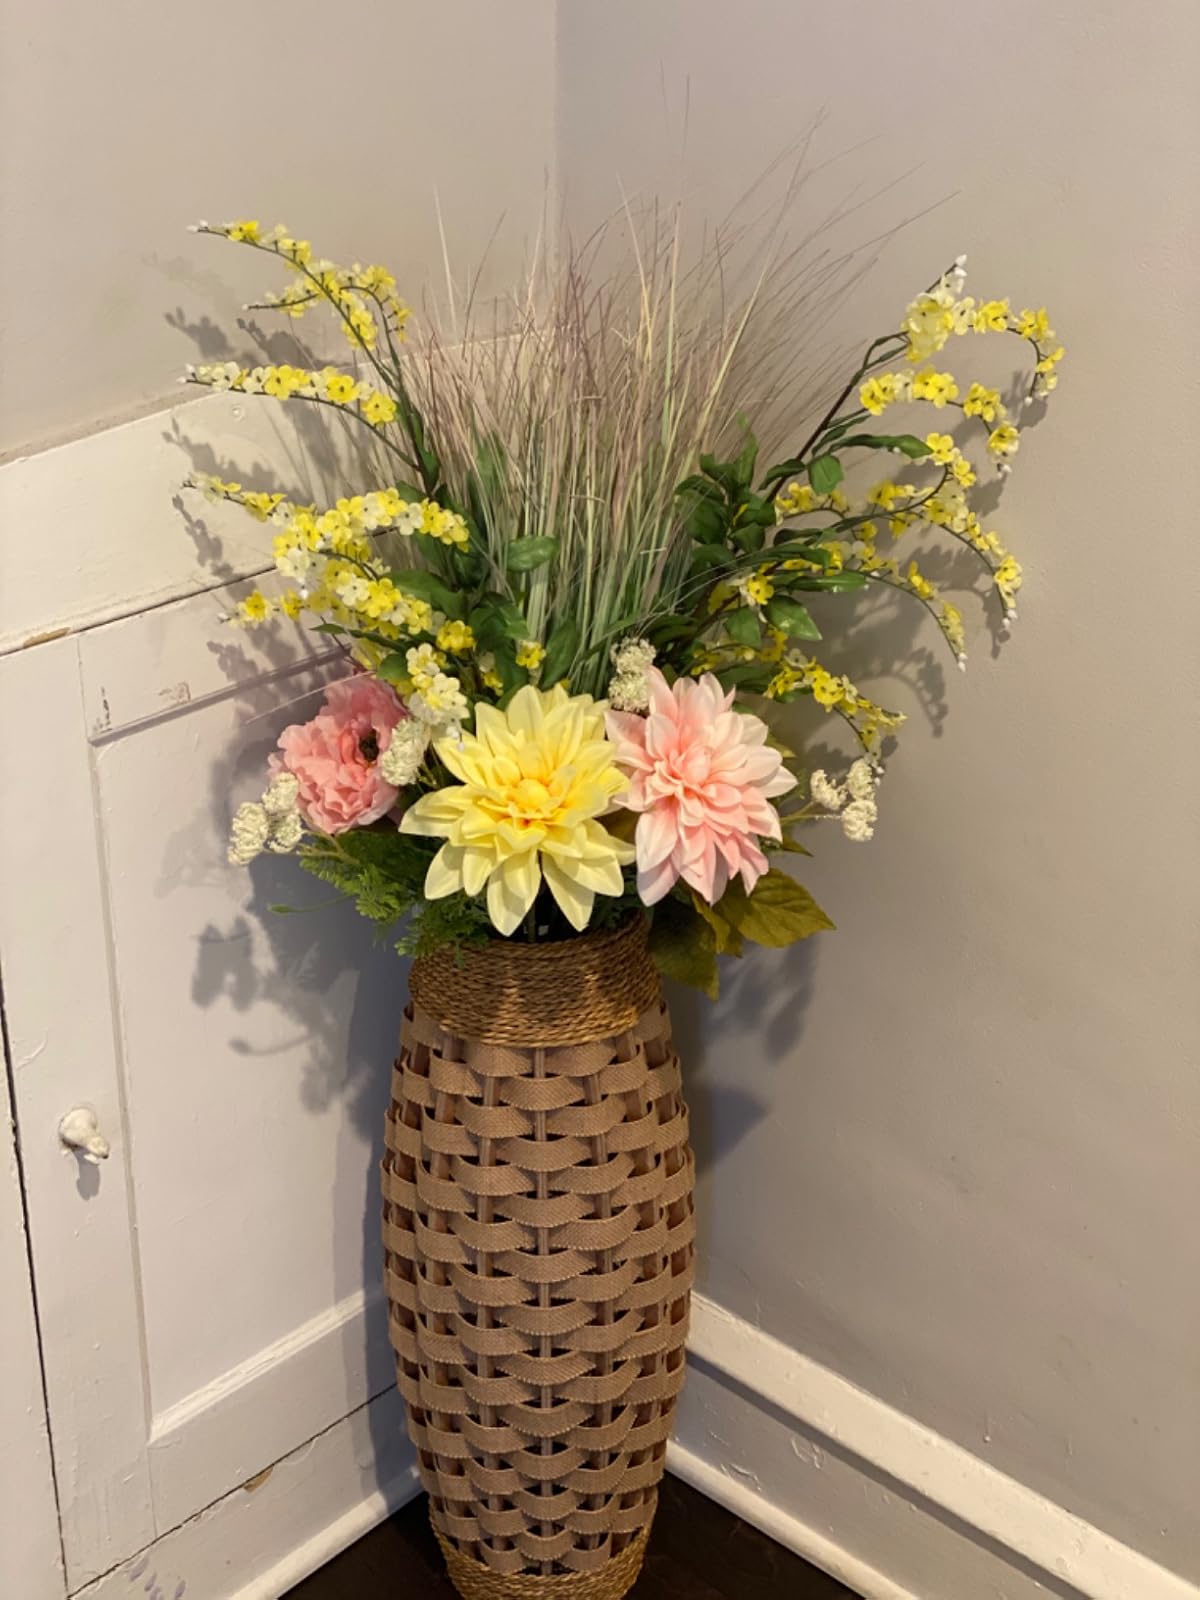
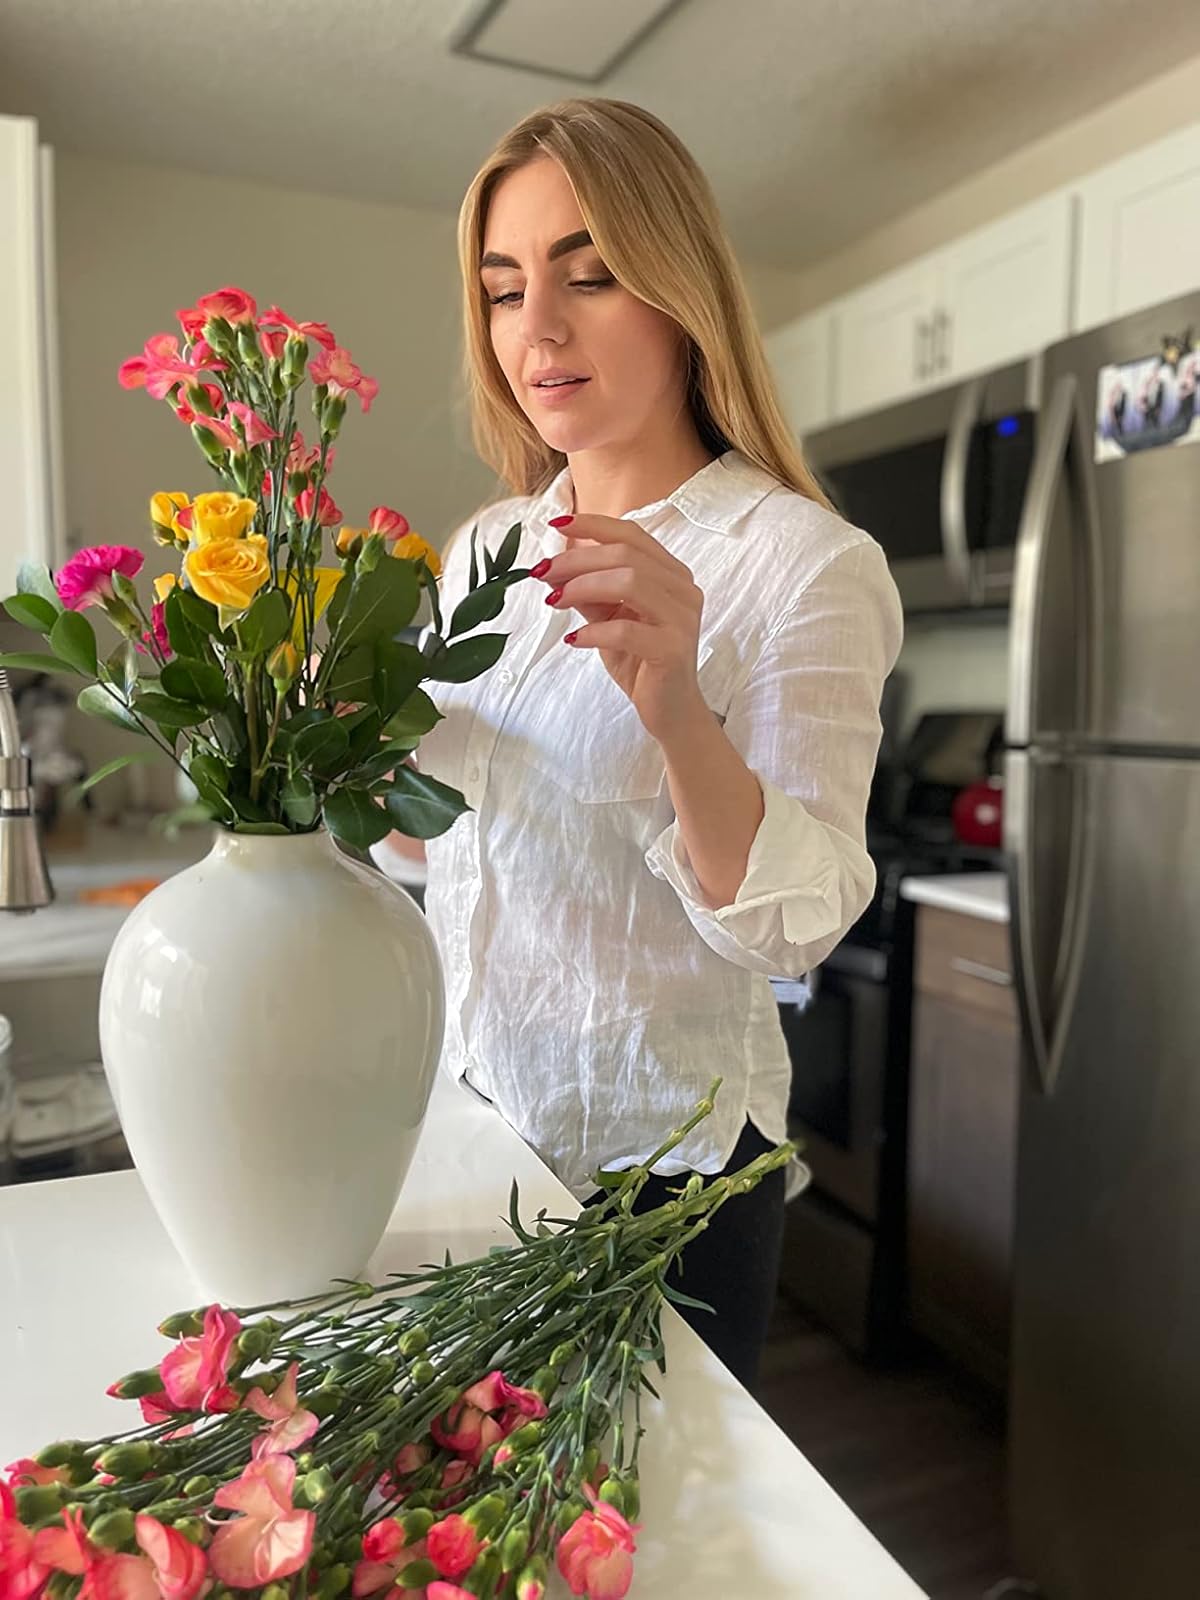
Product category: vase
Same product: no